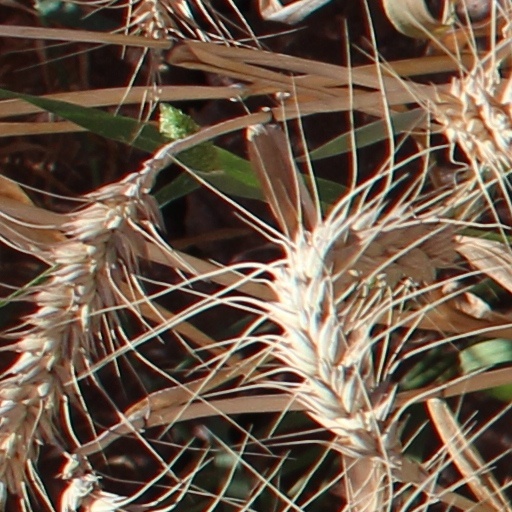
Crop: wheat